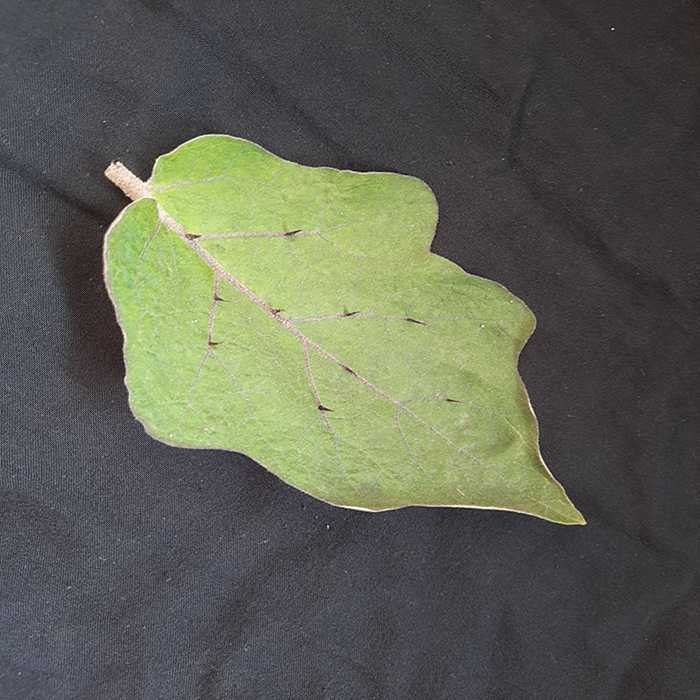
Plant: Eggplant
Label: Eggplant fresh leaf